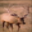
Label: deer